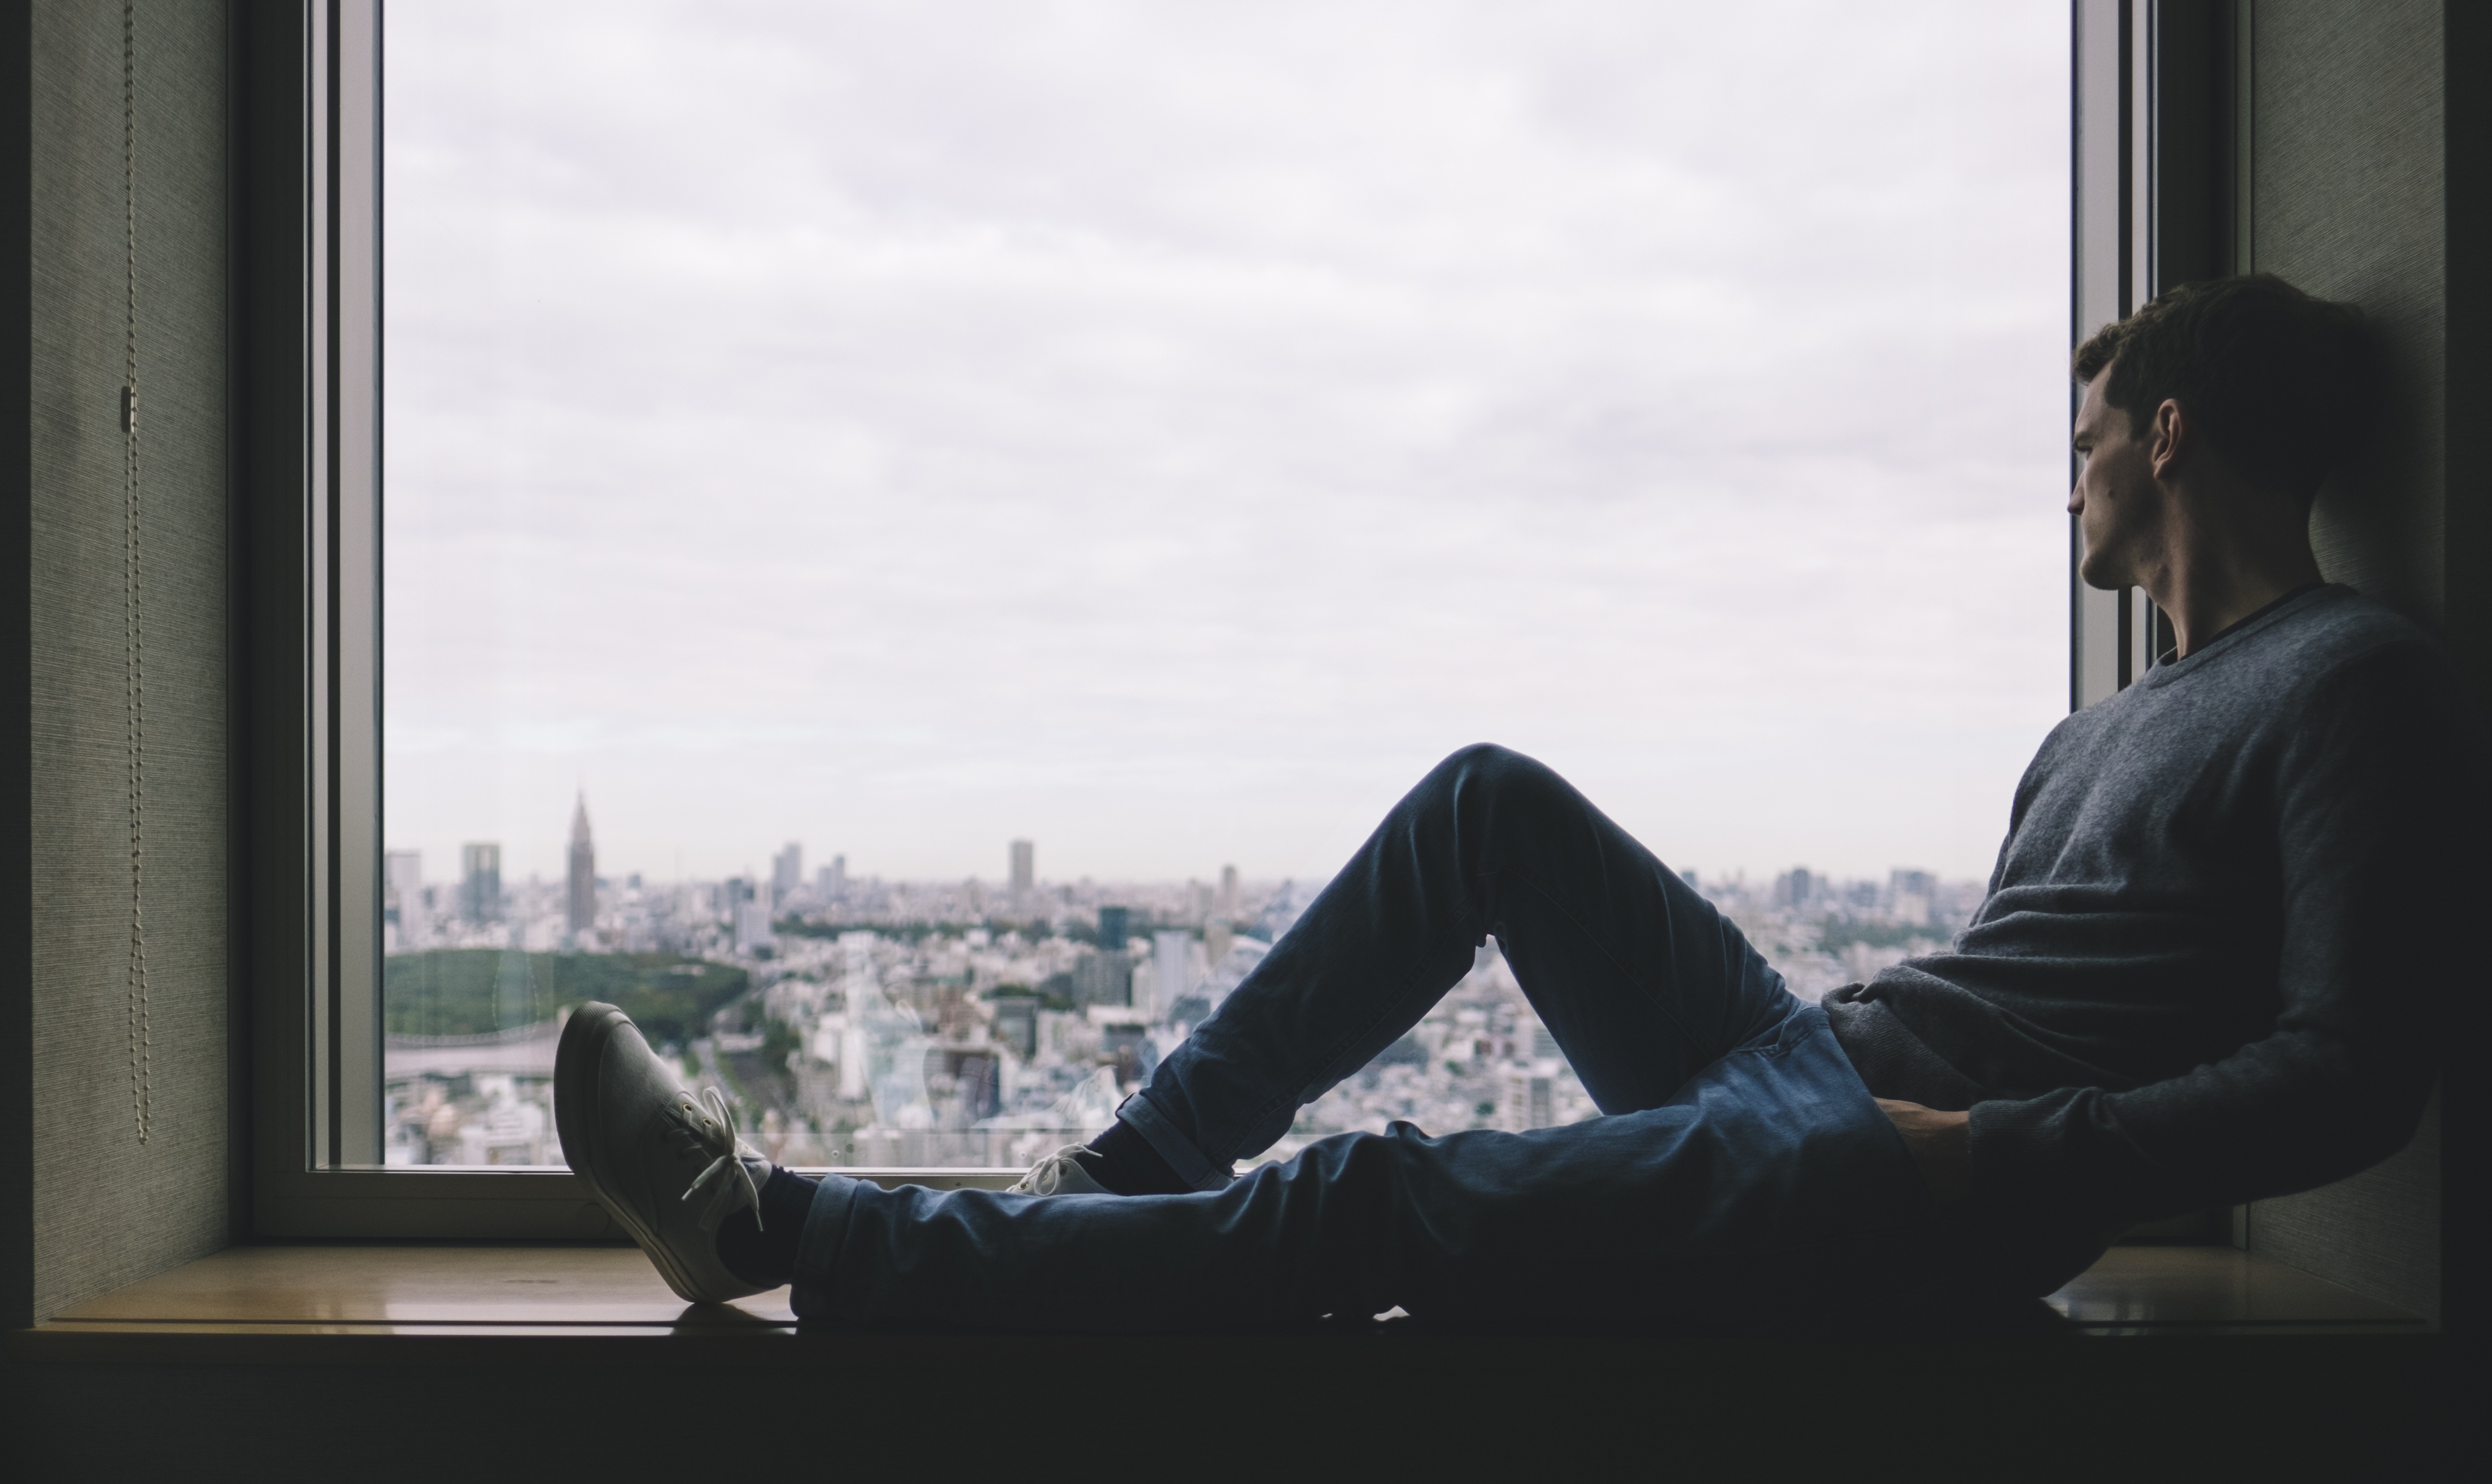
man, person, light, window, city, alone, color, sitting, solo, blue, black, photograph, image, human positions